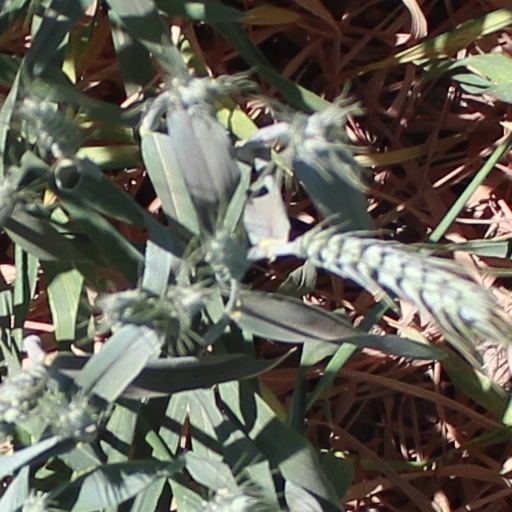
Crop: wheat